Leontio

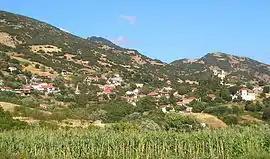

Leontio (before 1923: ) is a mountain village and a former municipality in the municipality of Erymanthos, Achaea, West Greece, Greece. Since the 2011 local government reform it is part of the municipality Erymanthos, of which it is a municipal unit. The municipal unit has an area of 71.586 km. It is situated in the southern foothills of the Panachaiko, 13 km east of Chalandritsa, 22 km southeast of Patras, 20 km southwest of Aigio and 19 km northwest of Kalavryta. Its population in 2021 was 394 for the community and 477 for the municipal unit. The village was renamed after the ancient town of Leontium, the remains of which lie nearby.